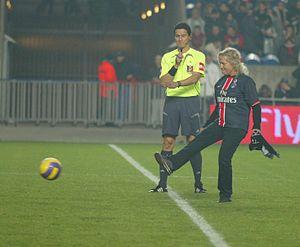
Agnès b.
Le Paris Foot Gay est une association fondée en décembre 2003 pour lutter contre l'homophobie dans le football et dans le sport en général. Il est parrainé par l'ex footballeur professionnel Vikash Dhorasoo et marrainé par la créatrice de mode Agnès b.. Depuis 2007 il a pour président d'honneur Alain Cayzac.